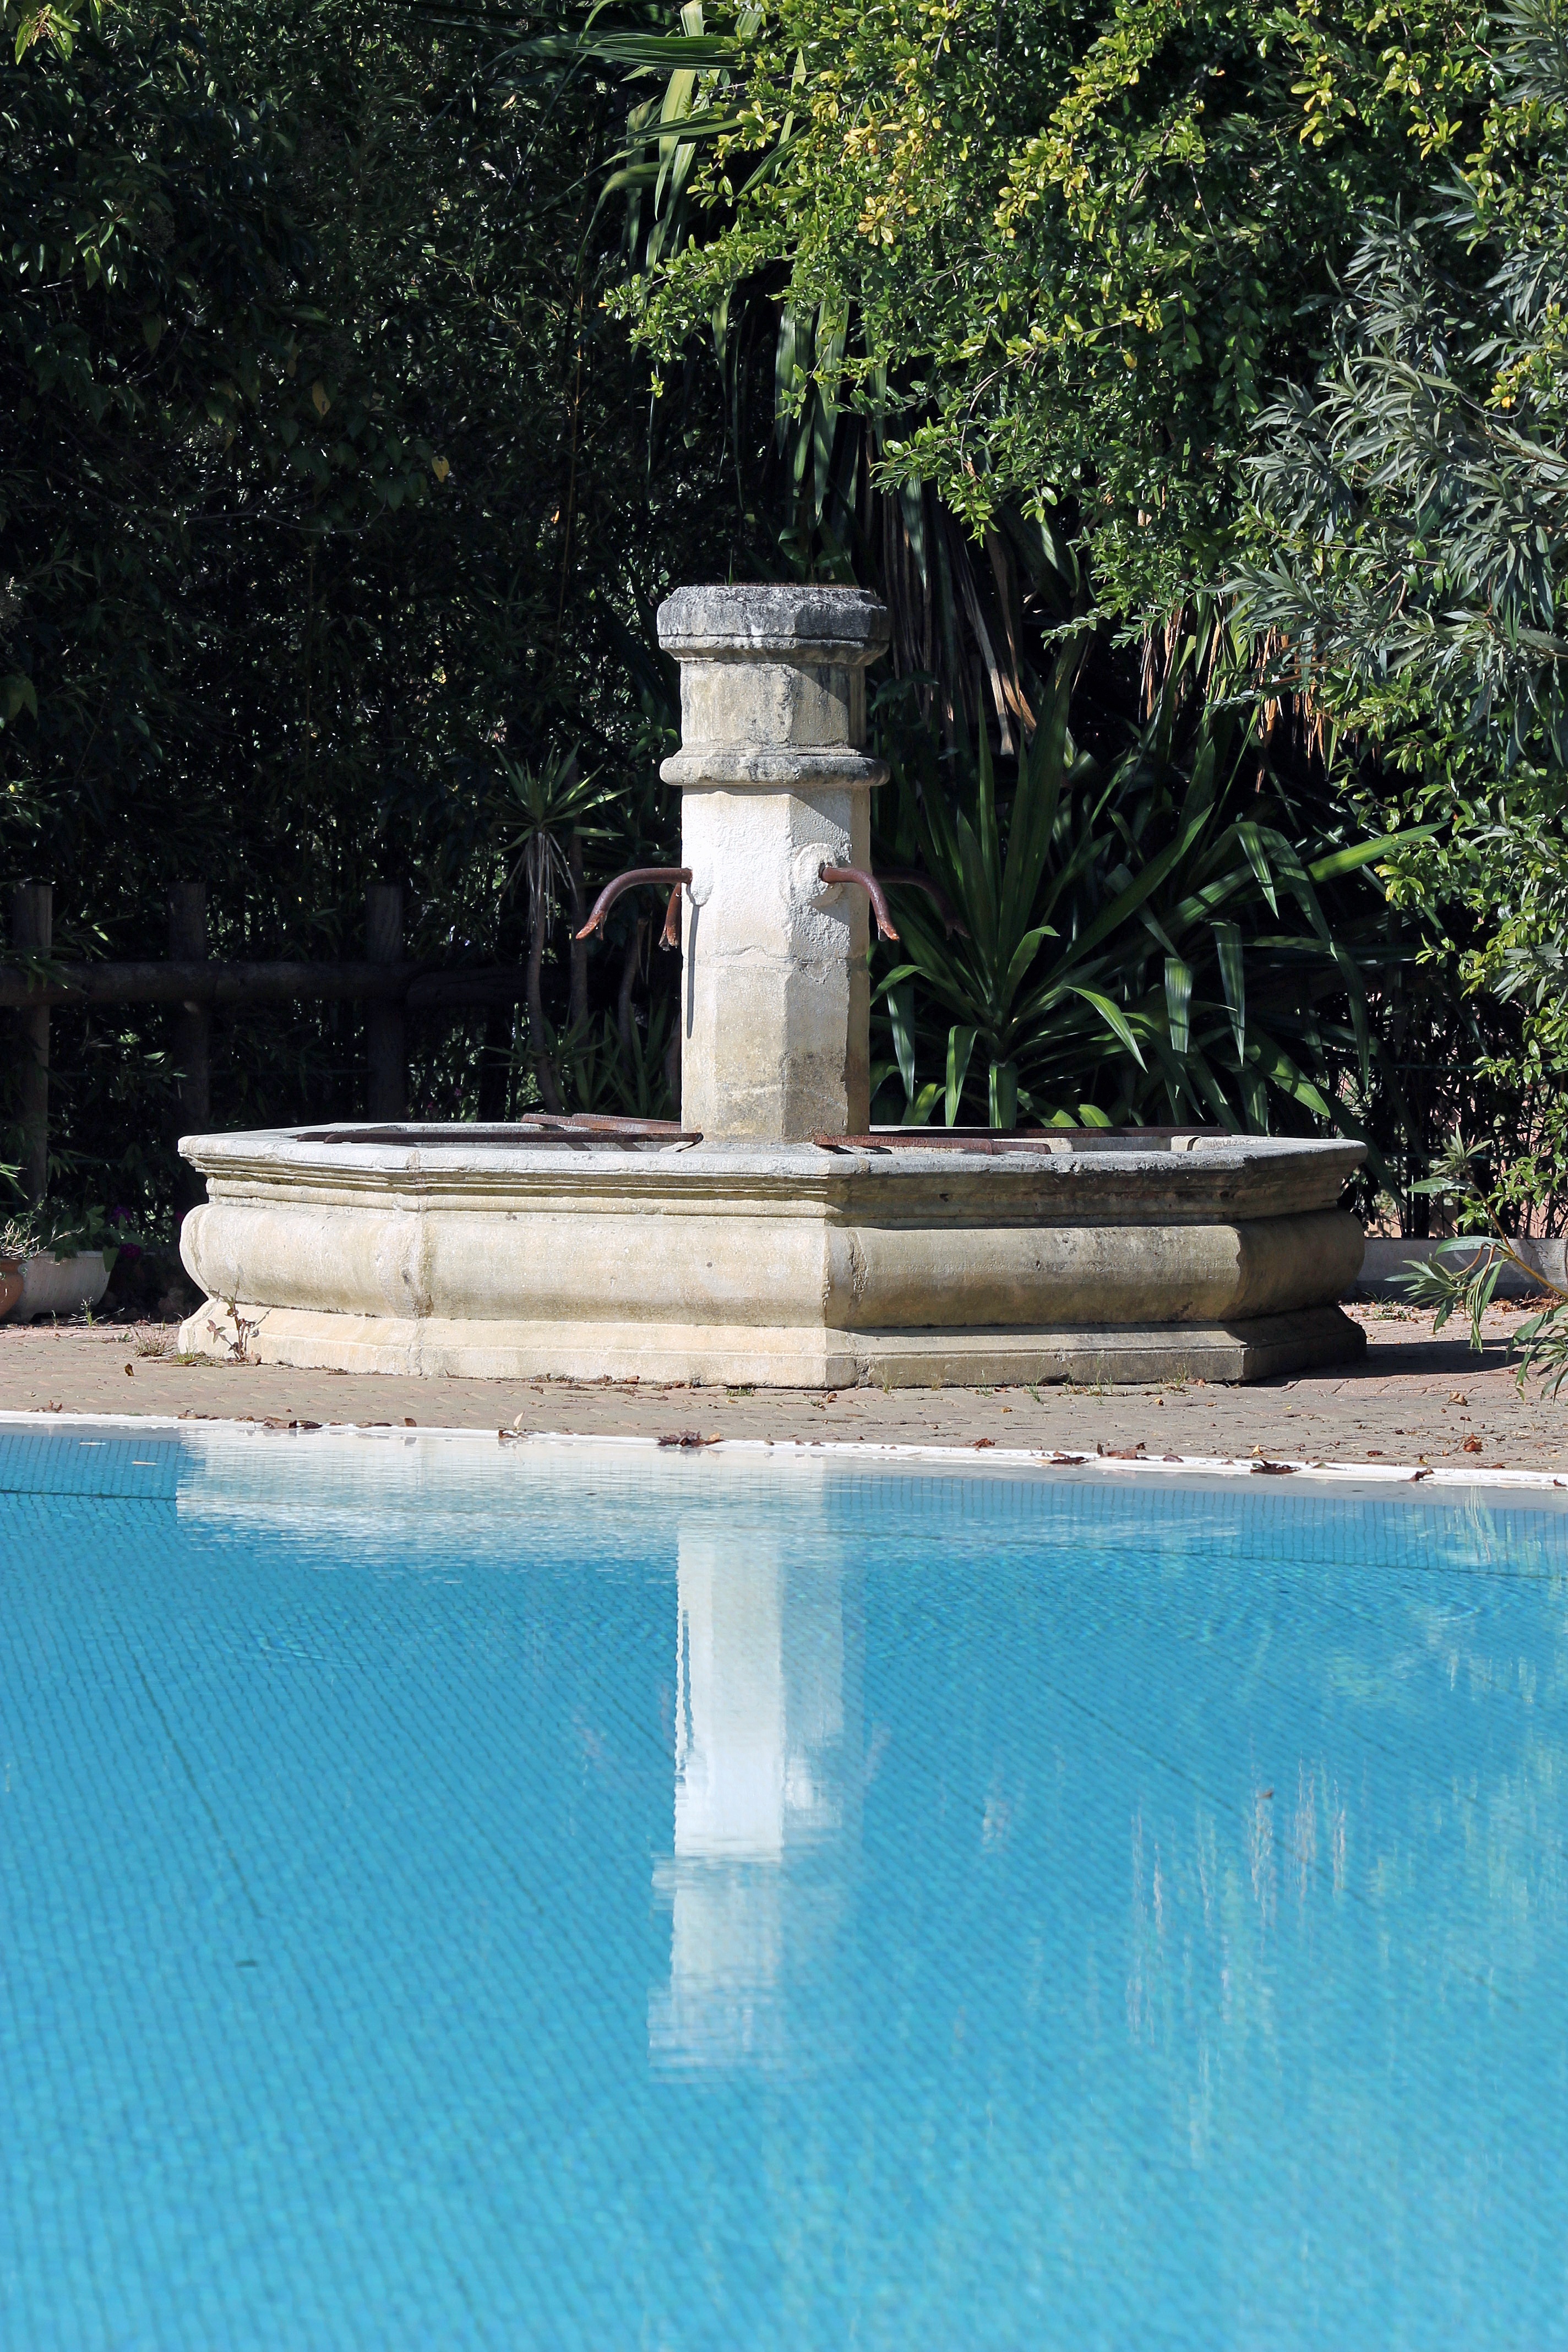
landscape, water, nature, reflection, swimming pool, backyard, vegetation, fountain, estate, water feature, reflecting pool